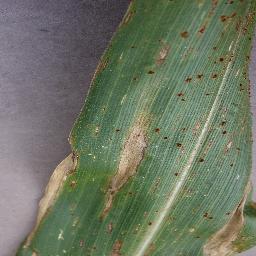
Label: Corn_(Maize)___Northern_Leaf_Blight